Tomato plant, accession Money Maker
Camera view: horizontal (90 deg, fisheye); turntable rotation: 30 degrees
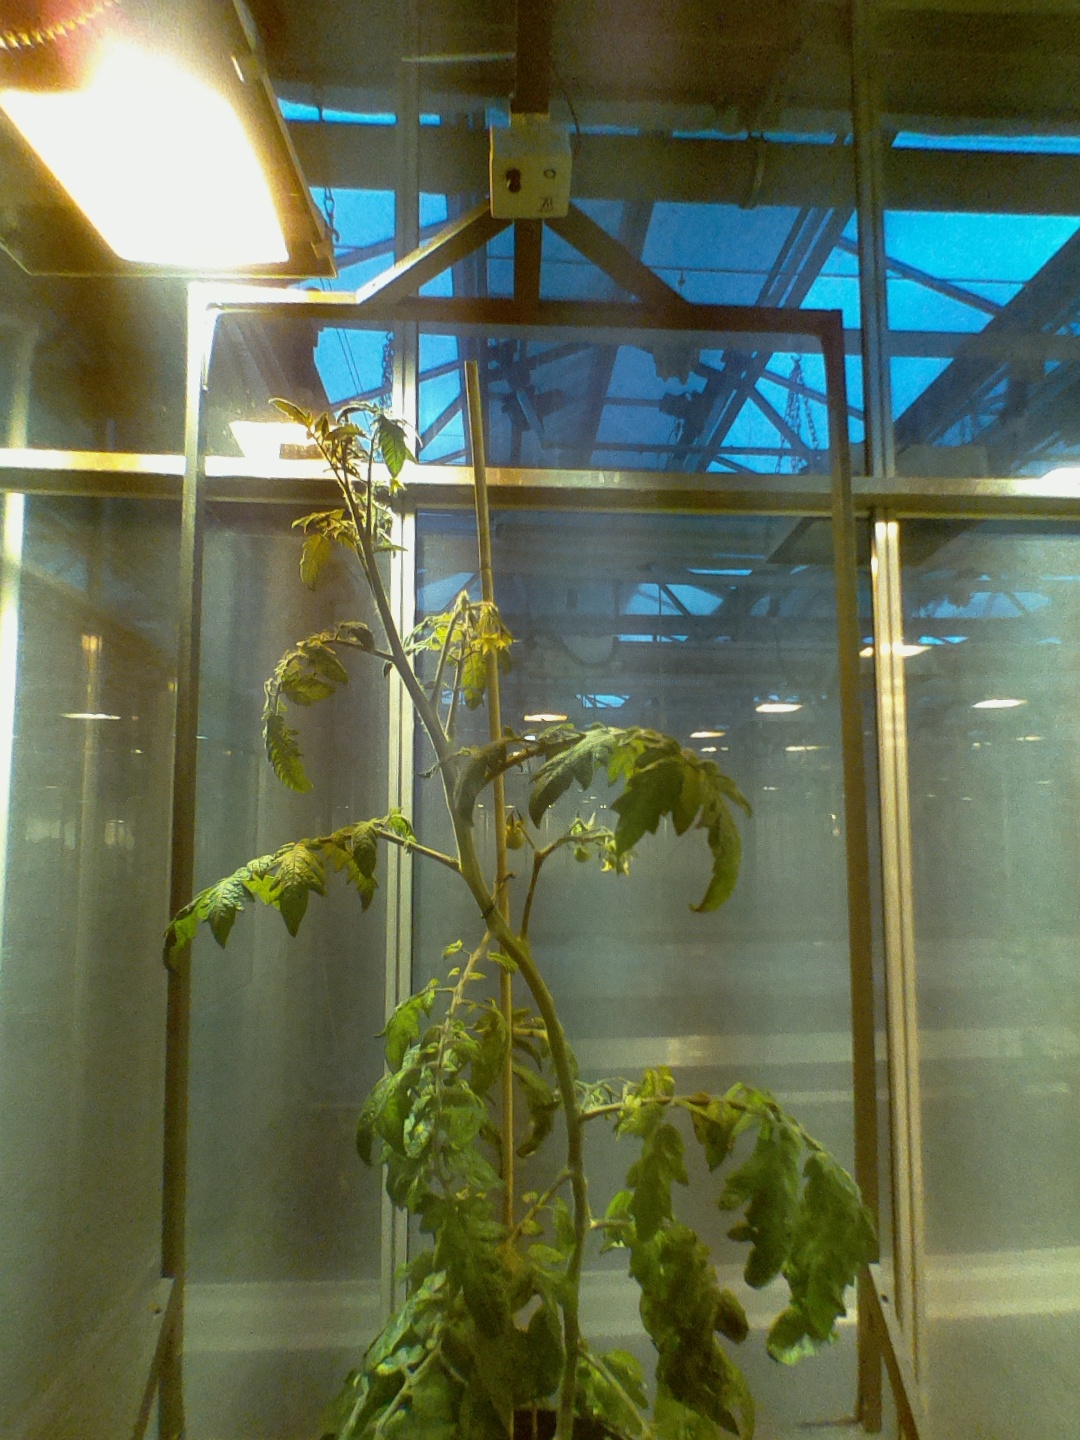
BBCH growth stage 72: 20%-30% of final fruit size